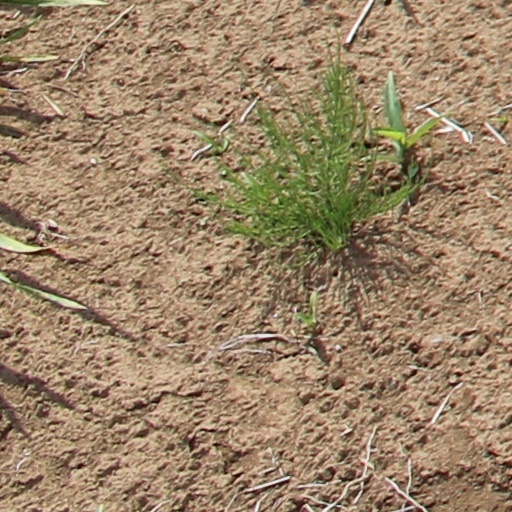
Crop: wheat